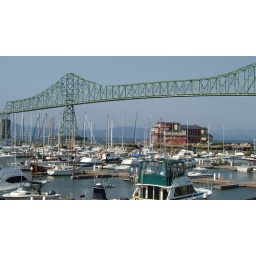
the bridge is exceedingly long; the red bldg in the background is a hotel, newly constructed, on the site of an old cannery